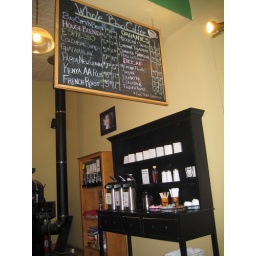
All our whole bean coffees we have in house right now, with our coffee bar and roaster in the background.